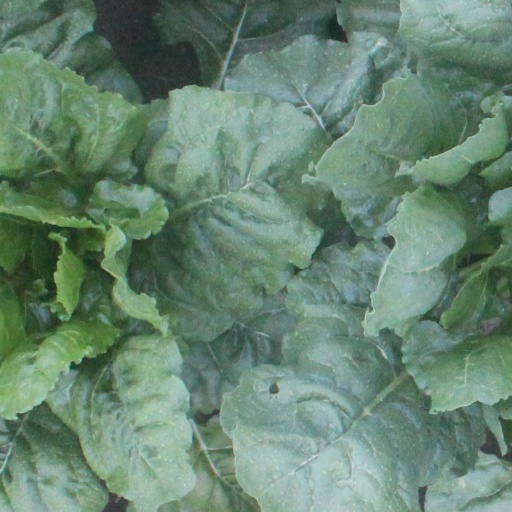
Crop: sugar beet